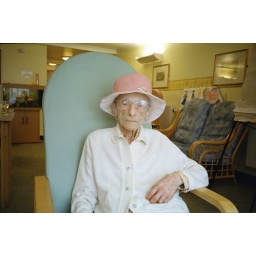
Mother in pink hat